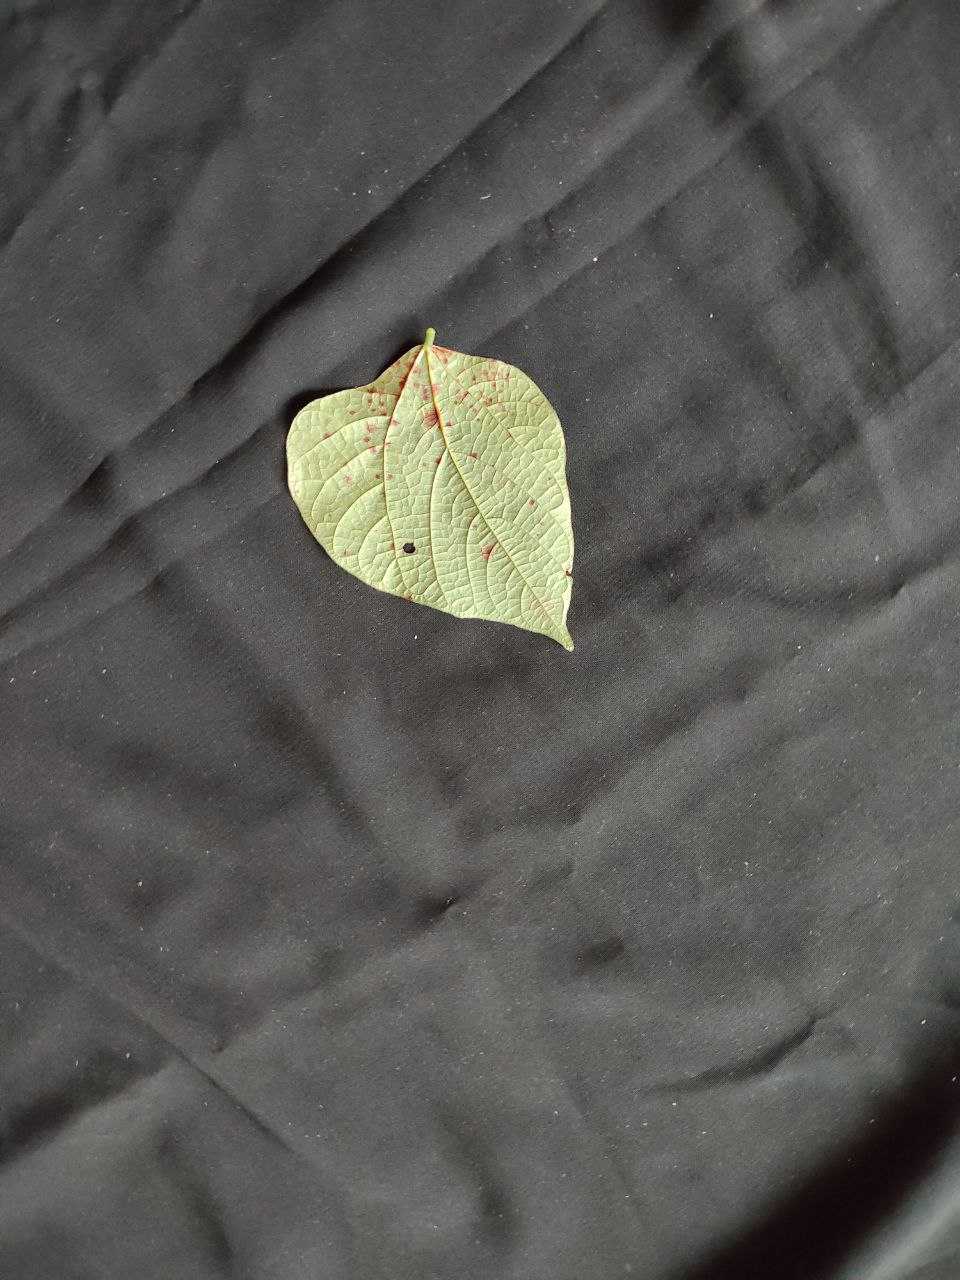
Crop: bean
Leaf condition: Rust